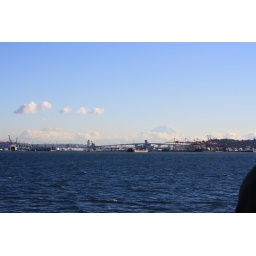
it's right over the cloud above the bridge you can only see the summits.